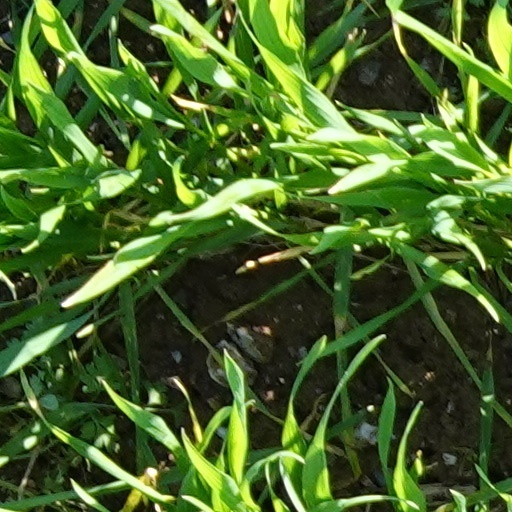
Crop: wheat